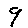
Label: 9